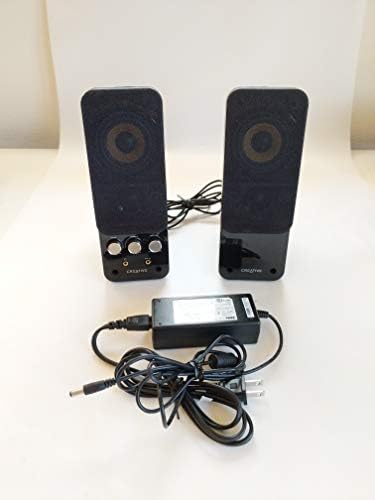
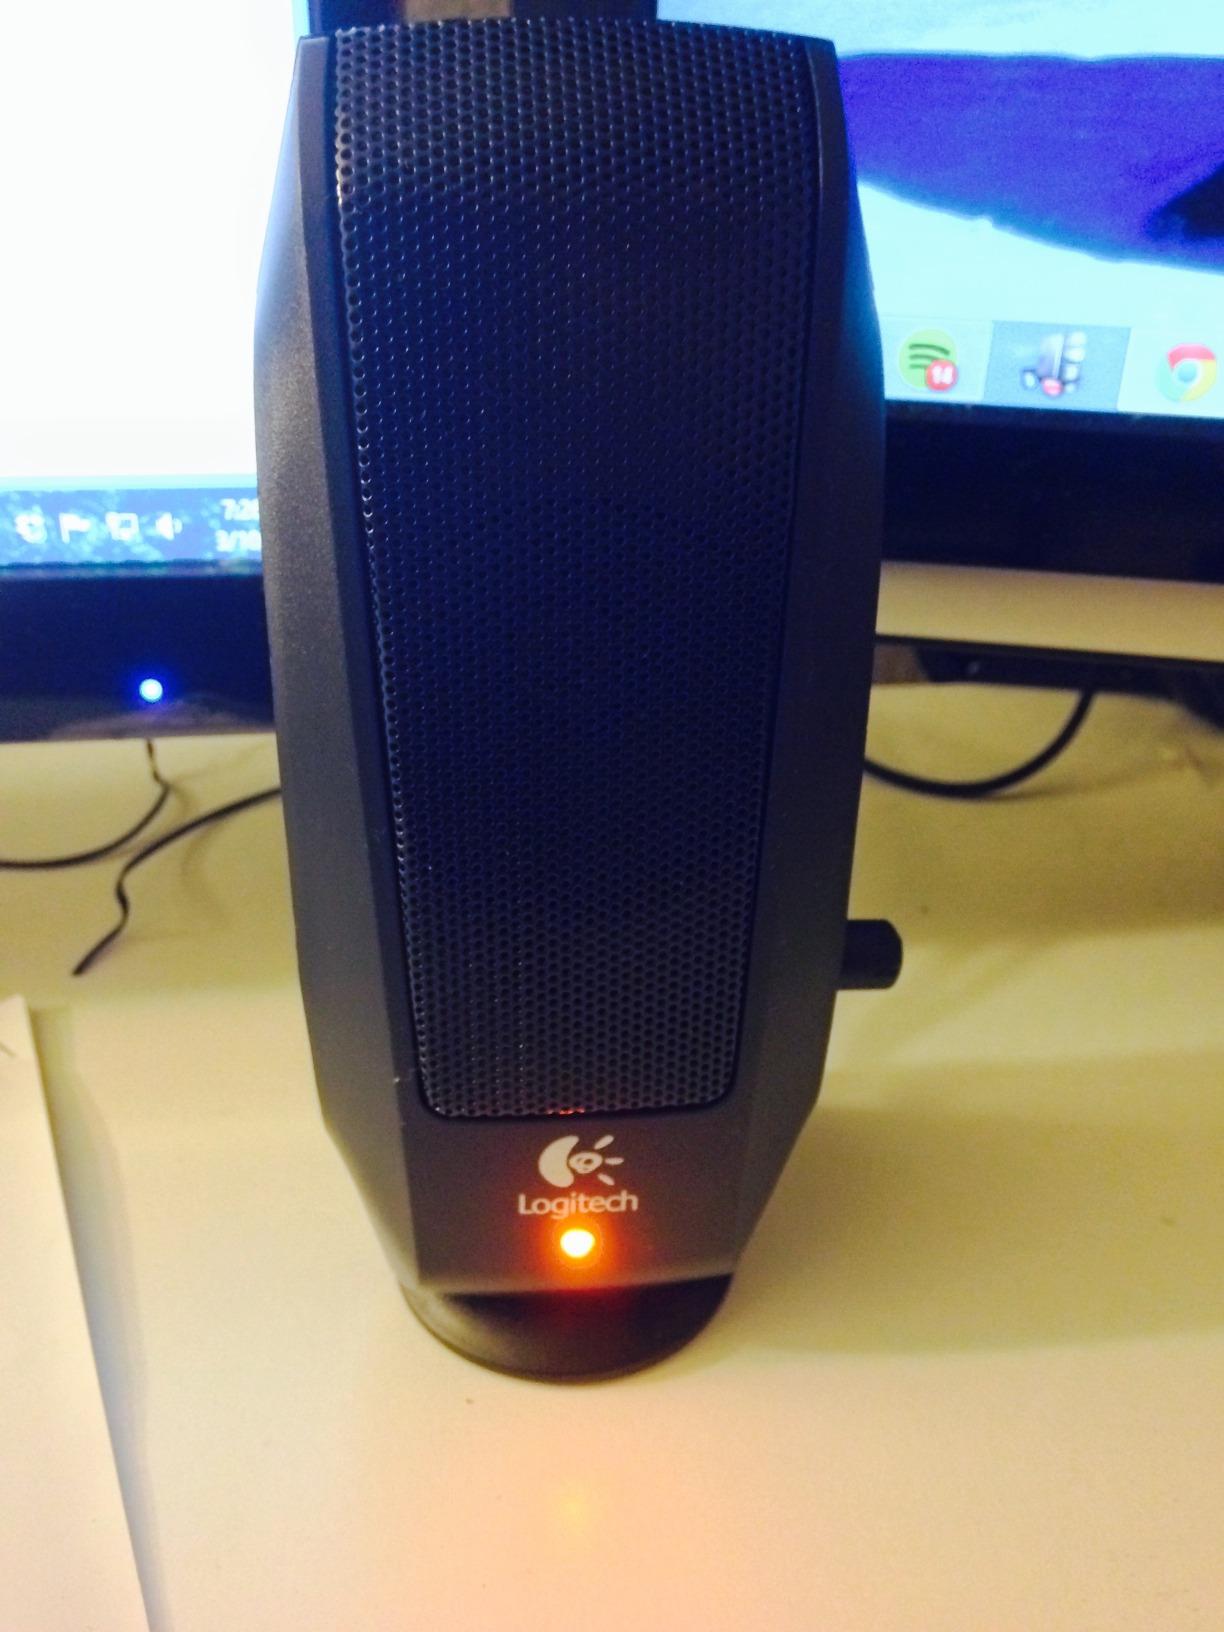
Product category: speaker
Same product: no